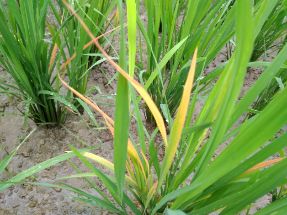
Disease: Tungro